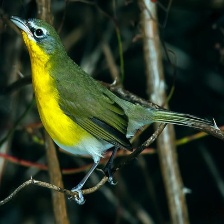
Species: YELLOW BREASTED CHAT
Scientific name: ICTERIA VIRENS